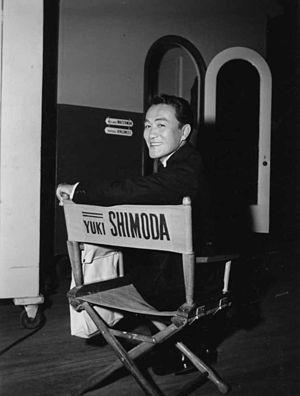
Yuki Shimoda est un acteur américain né le 10 août 1921 à Sacramento, décédé le 21 mai 1981 à Los Angeles.